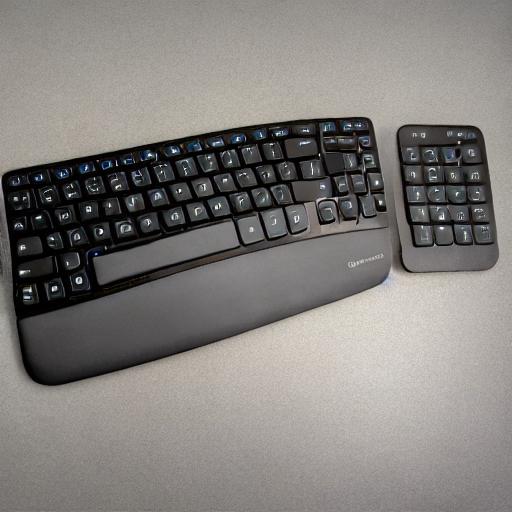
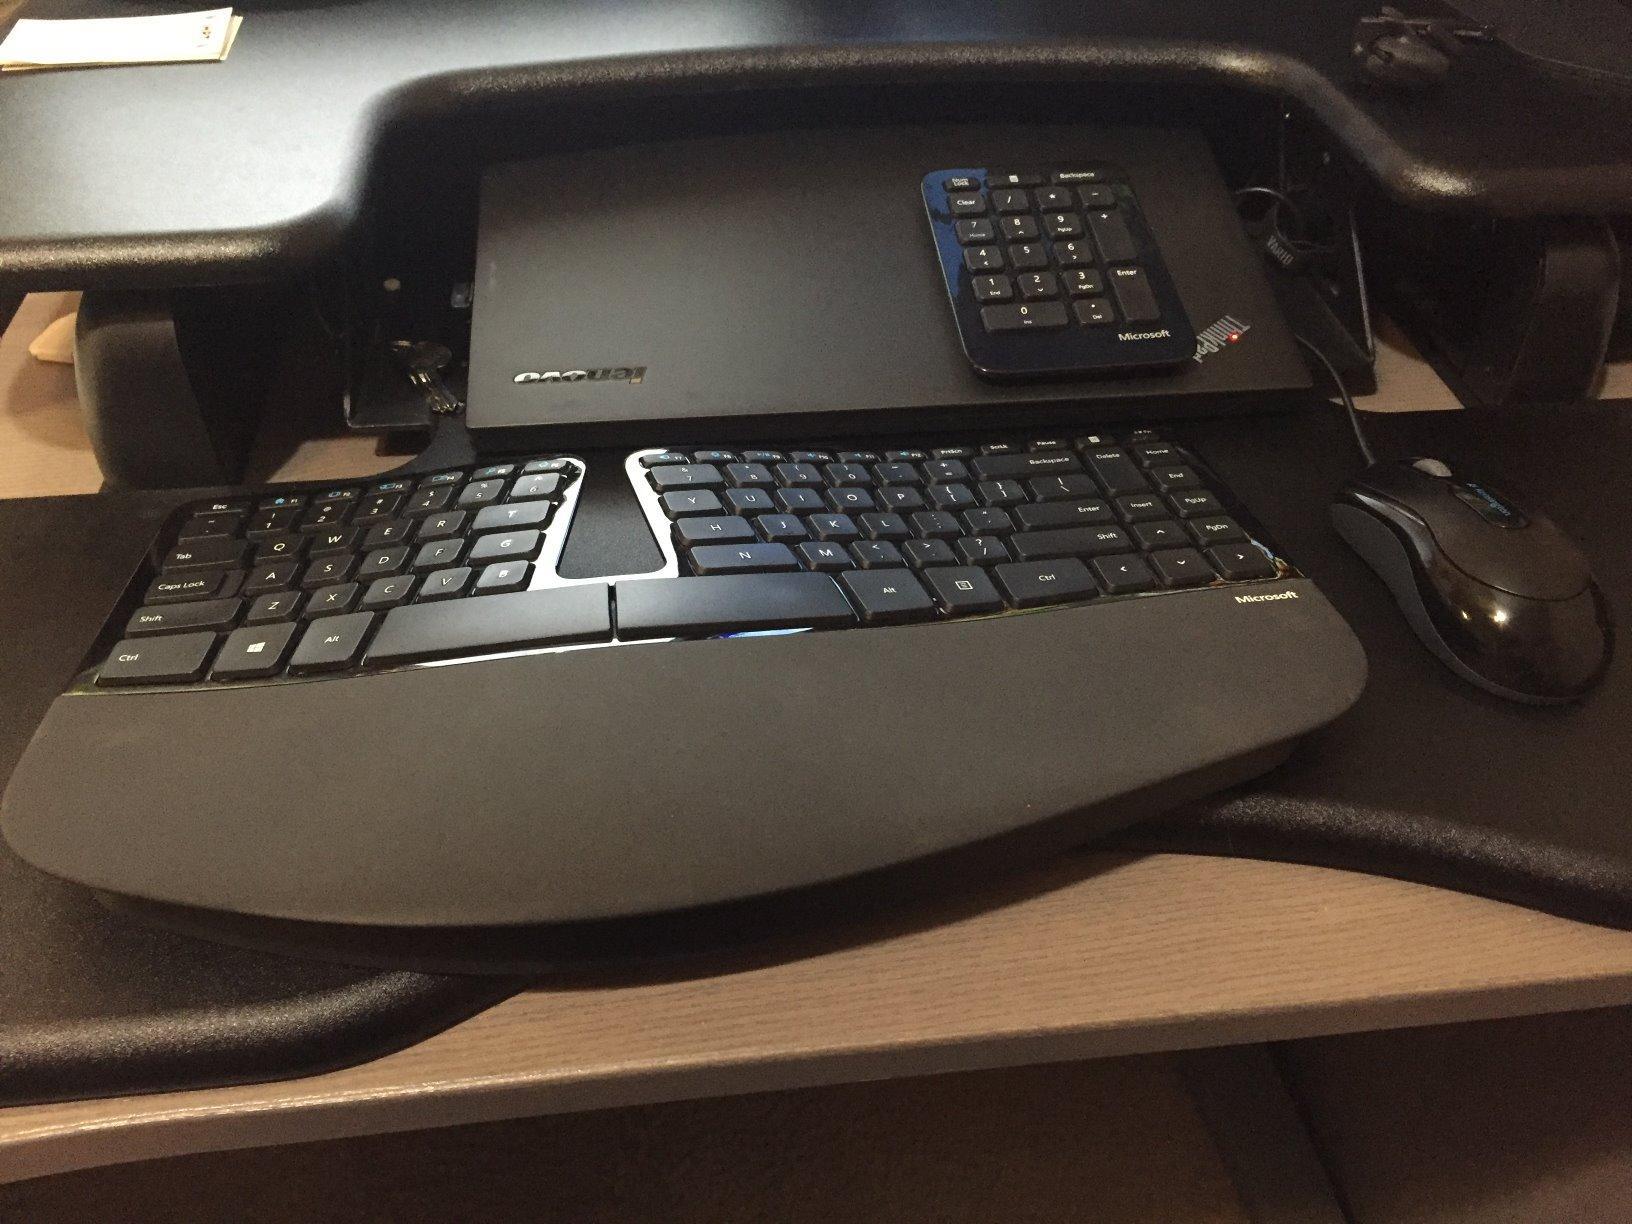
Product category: keyboard
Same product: no